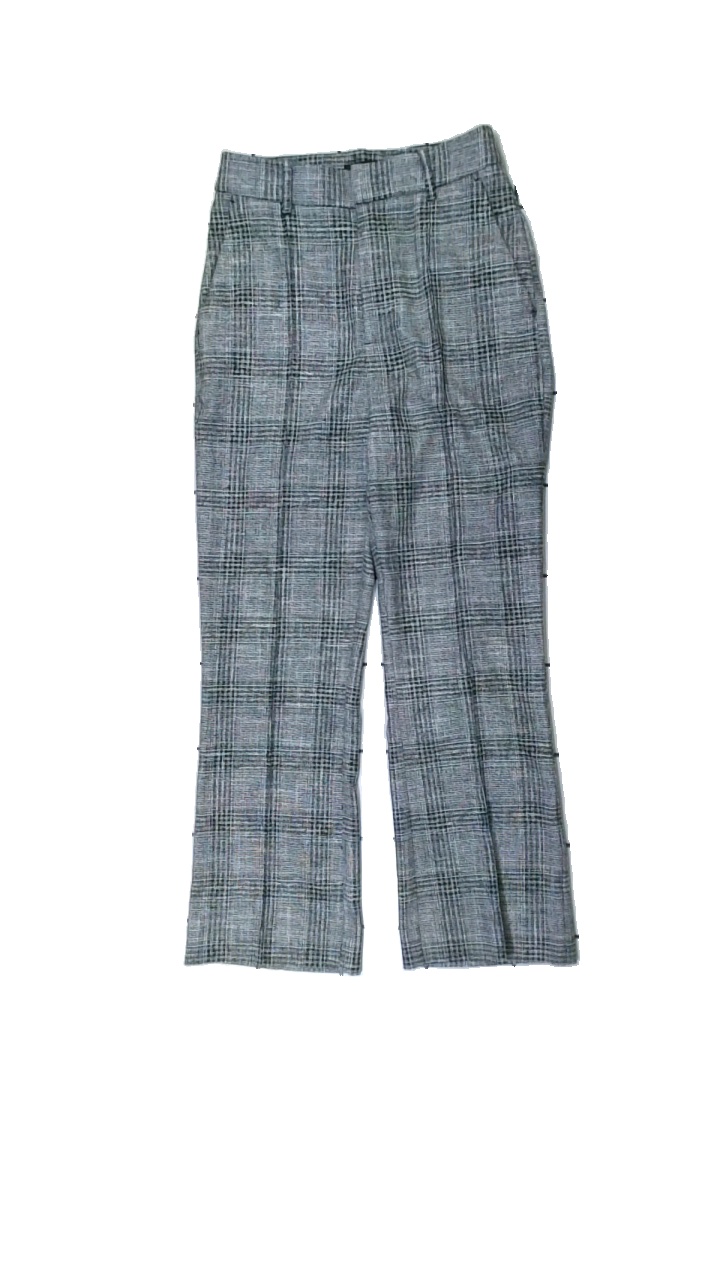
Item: Trousers (Ladies)
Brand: Lindex
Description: rutiga byxor
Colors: Grey, Black
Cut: Regular
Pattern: Checkered print
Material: ?
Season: All
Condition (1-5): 5
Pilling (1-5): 5
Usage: Reuse
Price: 50-100